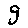
Label: 9